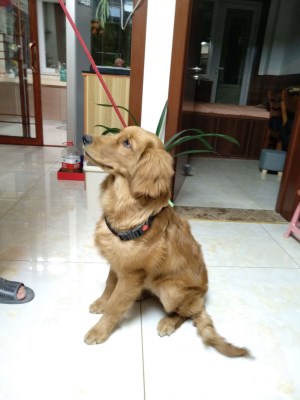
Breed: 5355-n000126-golden_retriever